Compression release engine brake

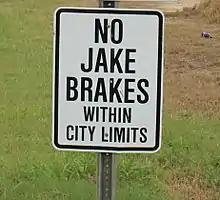
No Jake brakes sign

The use of engine compression brakes may cause a vehicle to make a loud "growling", "machine gun", or "jackhammer" like exhaust noise, especially vehicles having no mufflers, which has led many communities in the United States, Canada, and Australia to prohibit compression braking within municipal limits. Drivers are notified by roadside signs with text such as "Brake Retarders Prohibited," "No Engine Brake," "No Jake Brakes," "Compression Braking Prohibited," or "Unmuffled Engine Braking Prohibited," and enforcement is typically through traffic fines. Such prohibitions have led to the development of new types of mufflers and turbochargers to better silence braking noise.